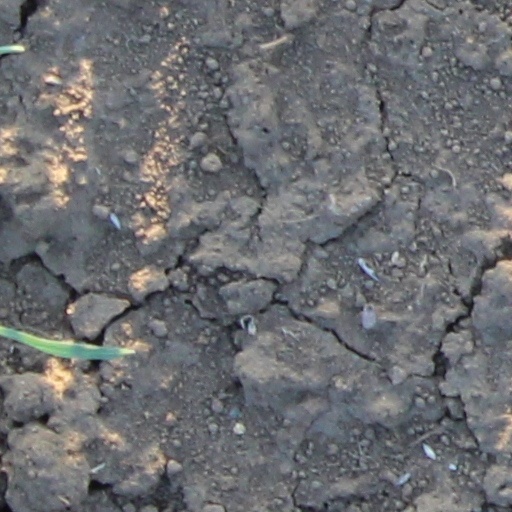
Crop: wheat